France Davis Cup team

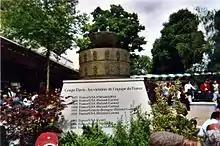
Monument to French Davis Cup successes at Stade Roland Garros.

The France men's national tennis team represents France in Davis Cup tennis competition, and is governed by the Fédération Française de Tennis. France competed in their first Davis Cup in 1904.France is the third most successful nation, with ten wins. Their most recent title came in 2017 (World Champion team).In 2018 France will compete in the World Group for the 36th time out of 38 years, which ranks them fifth in this category.